Second Battle of Szolnok

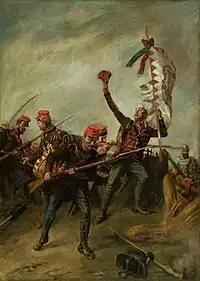
The charge of the 9th (Red hatted) battalion in the Battle of Szolnok, with General János Damjanich in the background - painting by Imre Greguss

With the retreat of the two wings, the imperial troops from the center, which had held their ground the longest, could not resist any longer. All the more so as the Hungarian skirmish lines were already in range, and the columns behind them started to storm. The 3rd Battalion of the 11th Border Guard Infantry Regiment followed the example of the cavalry, which had disappeared from the right flank, and retreated first to the inner and then to the other side of the railway embankment. They were followed by the heavily damaged 5th half Infantry battery, which for the time being had taken up a new firing position to the left of the train station, in line with it, with some of the Kaiserjägers covering it.